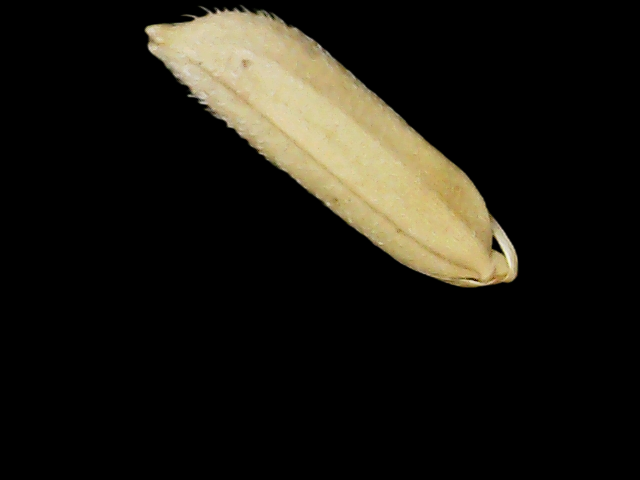
Rice variety: Binadhan26